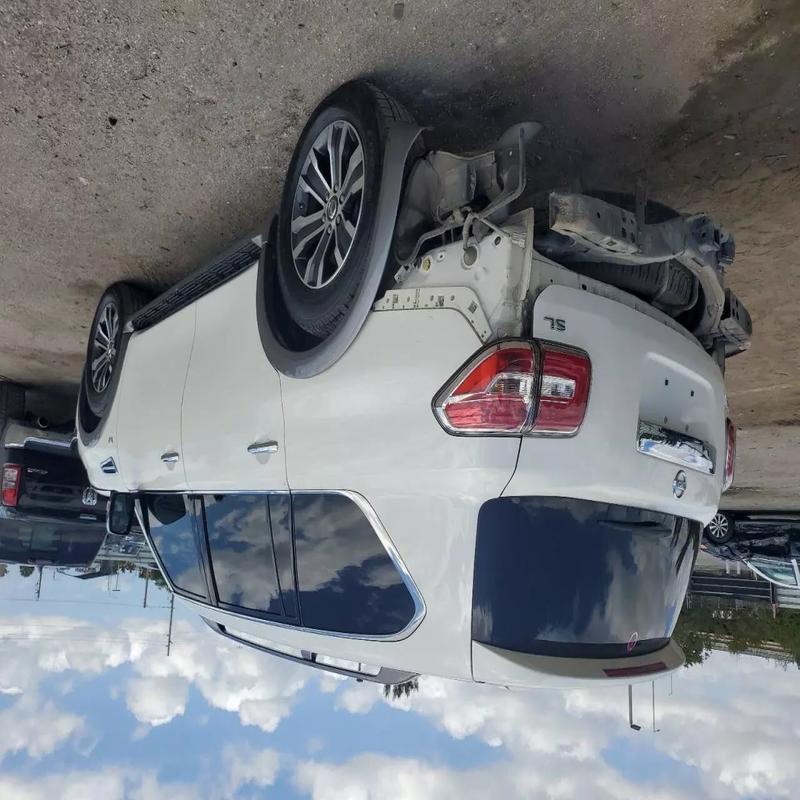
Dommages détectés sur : plaque d'immatriculation avant, pare-choc avant, capot, aile arrière droite, aile arrière gauche, pare-choc arrière, plaque d'immatriculation arrière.
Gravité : majeur